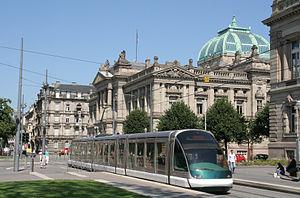
La ligne E du réseau de transports en commun de l'Eurométropole de Strasbourg est une ligne de tramway. Exploitée par la Compagnie des transports strasbourgeois, il s'agit de la seule ligne de tramway de l'agglomération qui ne passe pas par le centre-ville strasbourgeois et la place de l'Homme de Fer.